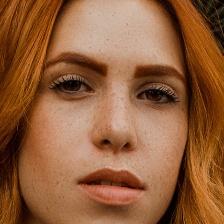
Label: faces